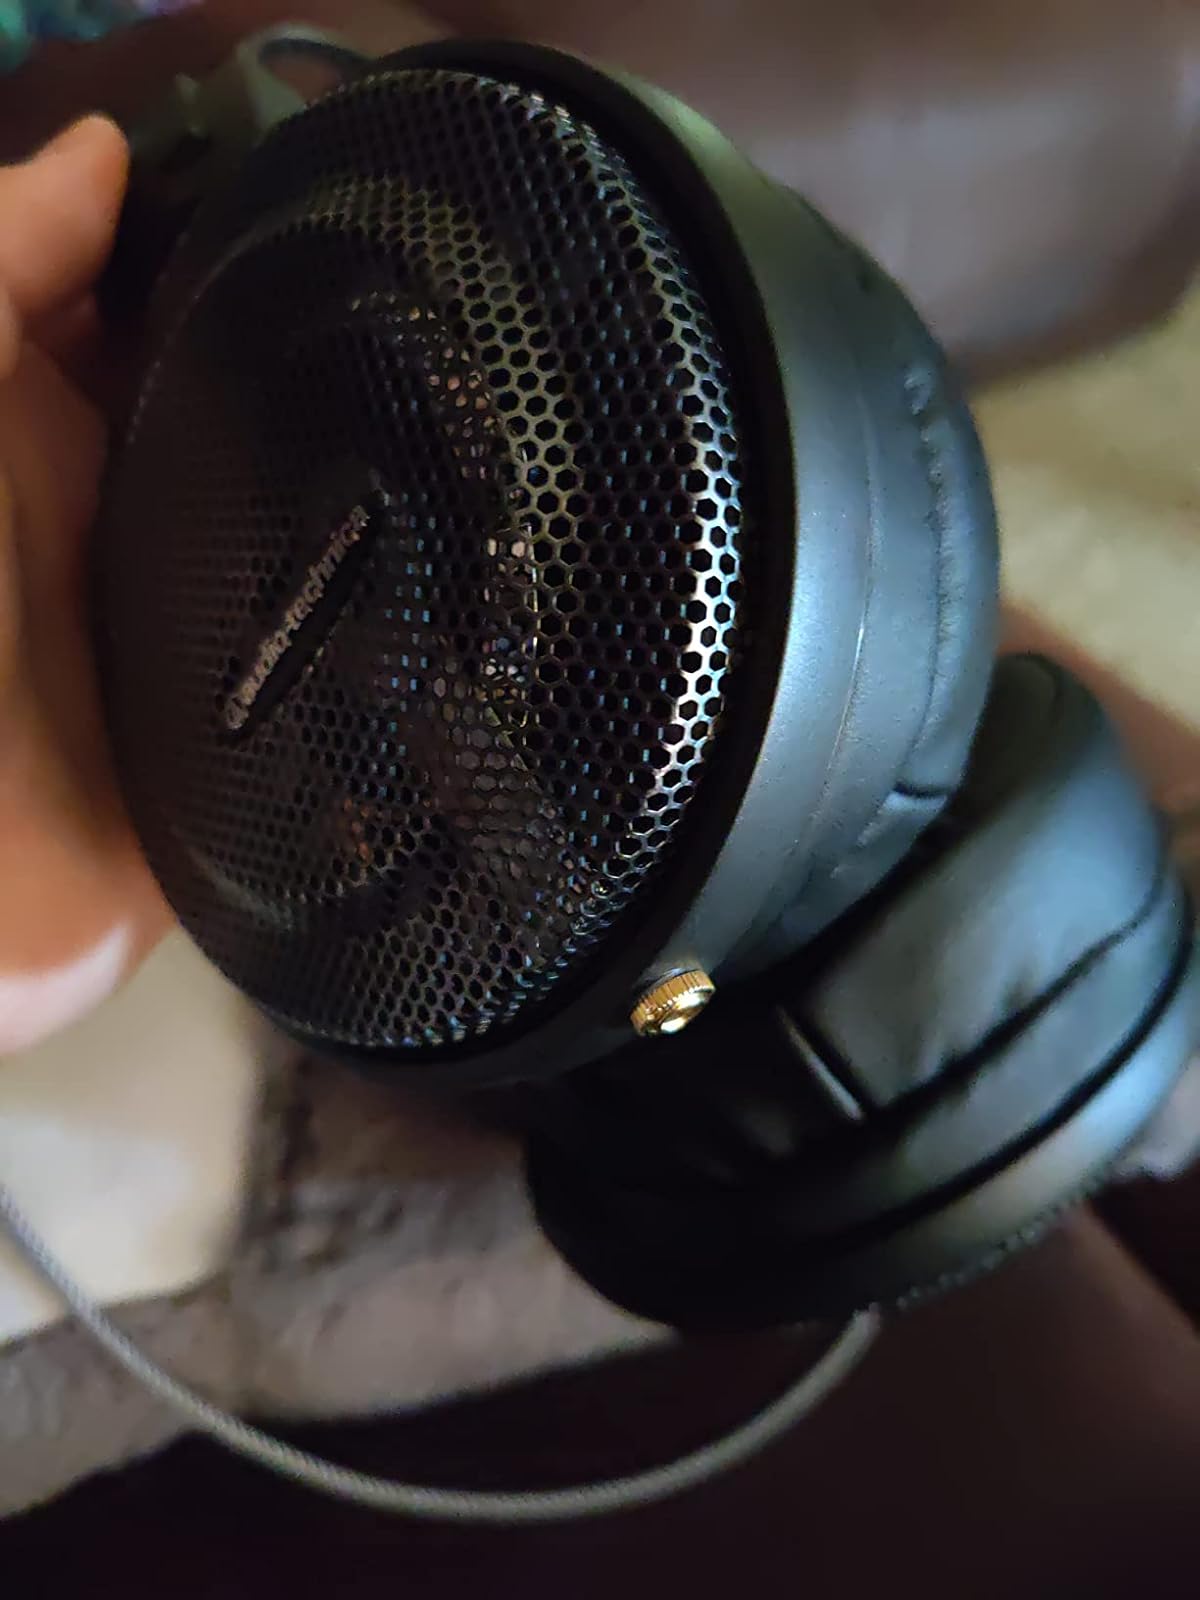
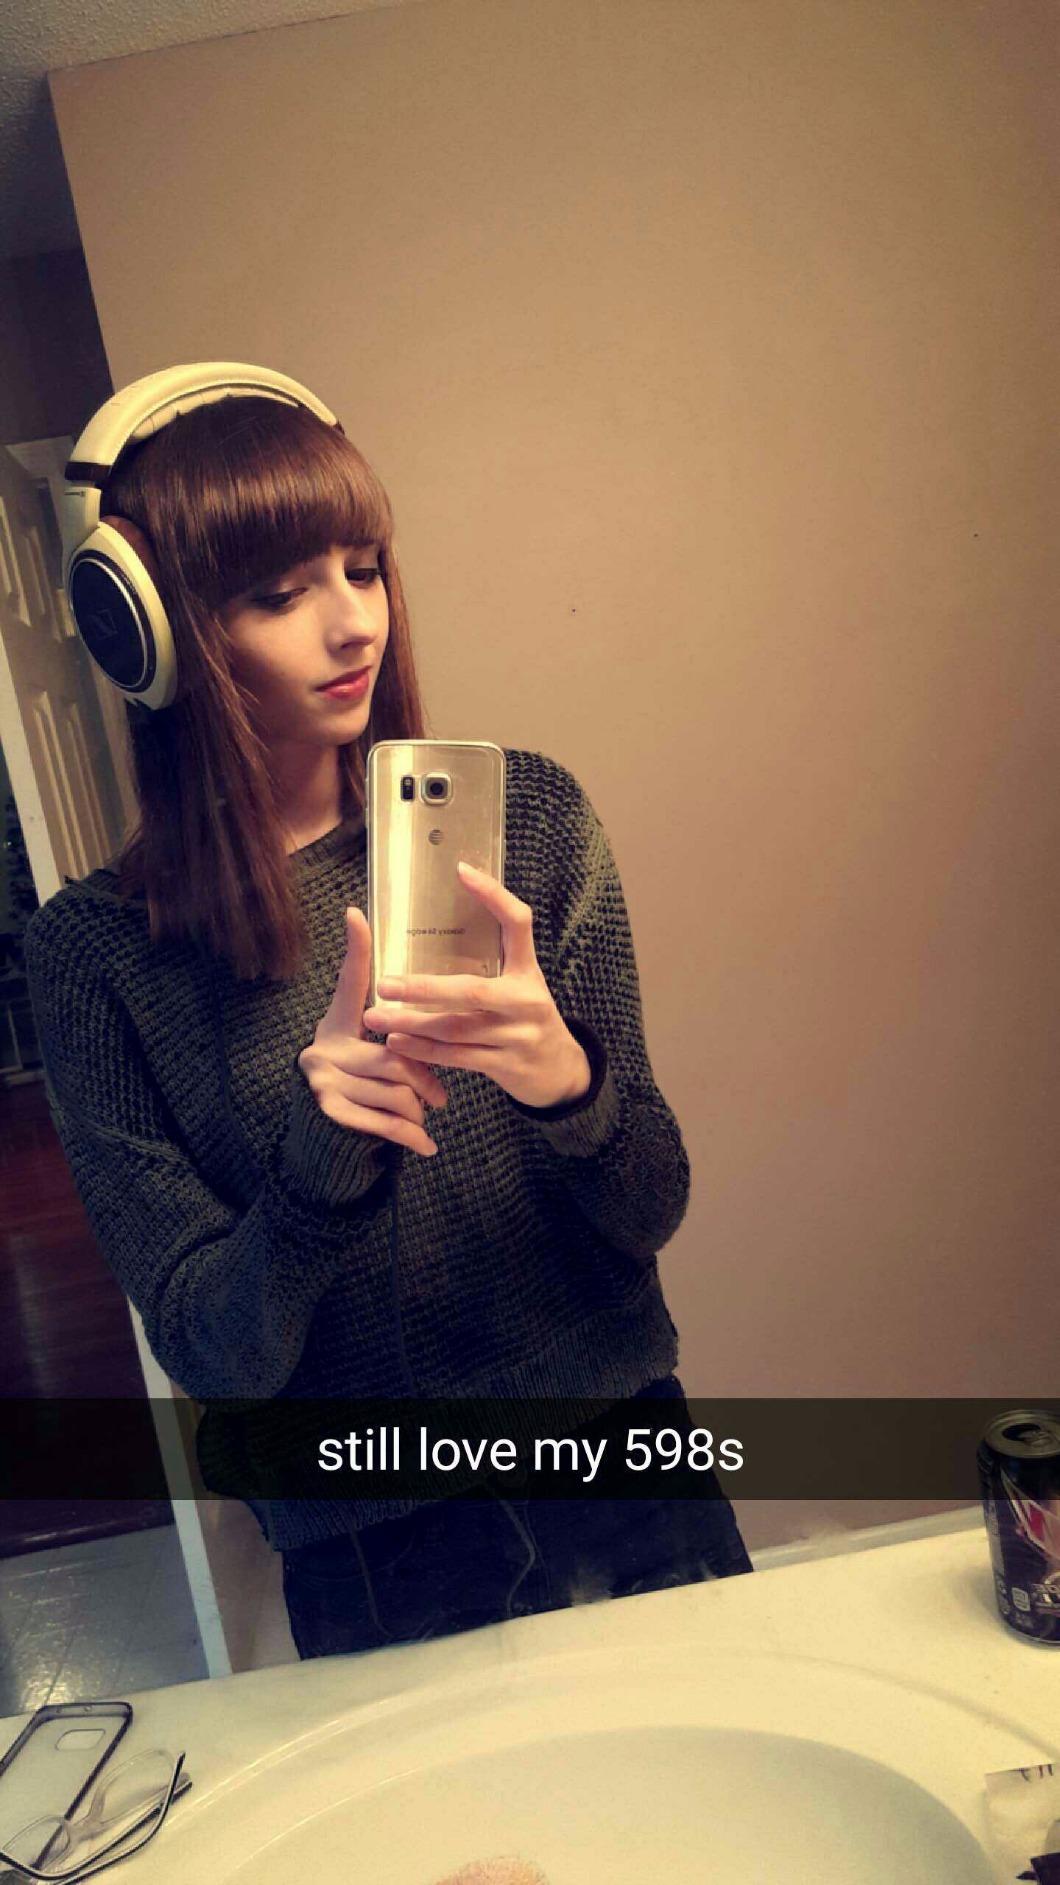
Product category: headphones
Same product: no